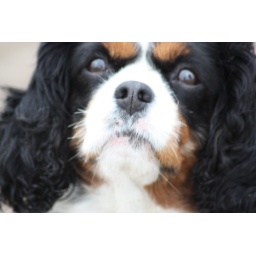
A day on the Freshfields near Liverpool with our inlaws, their dog Jas and our spaniel (Maggie) and pug (Parker).